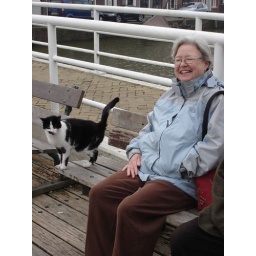
Jill and a black and white cat in Monnikendam harbour